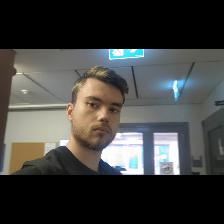
Label: Human